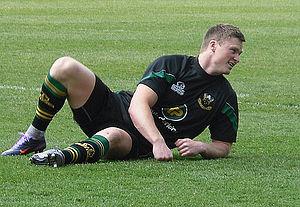
Le Tournoi des Six Nations 2011, ou Tournoi RBS des Six Nations pour des raisons de sponsoring, se déroule du 4 février au 19 mars 2011. Comme chaque année, cinq journées sont disputées en février et mars. La compétition s'étend sur sept semaines, avec des pauses avant et après la troisième journée. Chacune des six nations participantes affronte toutes les autres. Les trois équipes qui ont en 2011 l'avantage de jouer un match de plus à domicile que les autres sont l'Italie, l'Angleterre et l'Écosse. Pour la première fois de l'histoire du Tournoi, le premier match se joue un vendredi soir. Toutes les équipes participantes se retrouvent avec les mêmes entraîneurs que lors de l'édition précédente.
L'équipe d'Angleterre termine première du Tournoi des six nations 2011, après avoir remporté quatre victoires et connu une seule défaite contre l'Irlande. L'Angleterre remporte ce tournoi sans pour autant réaliser le grand chelem.